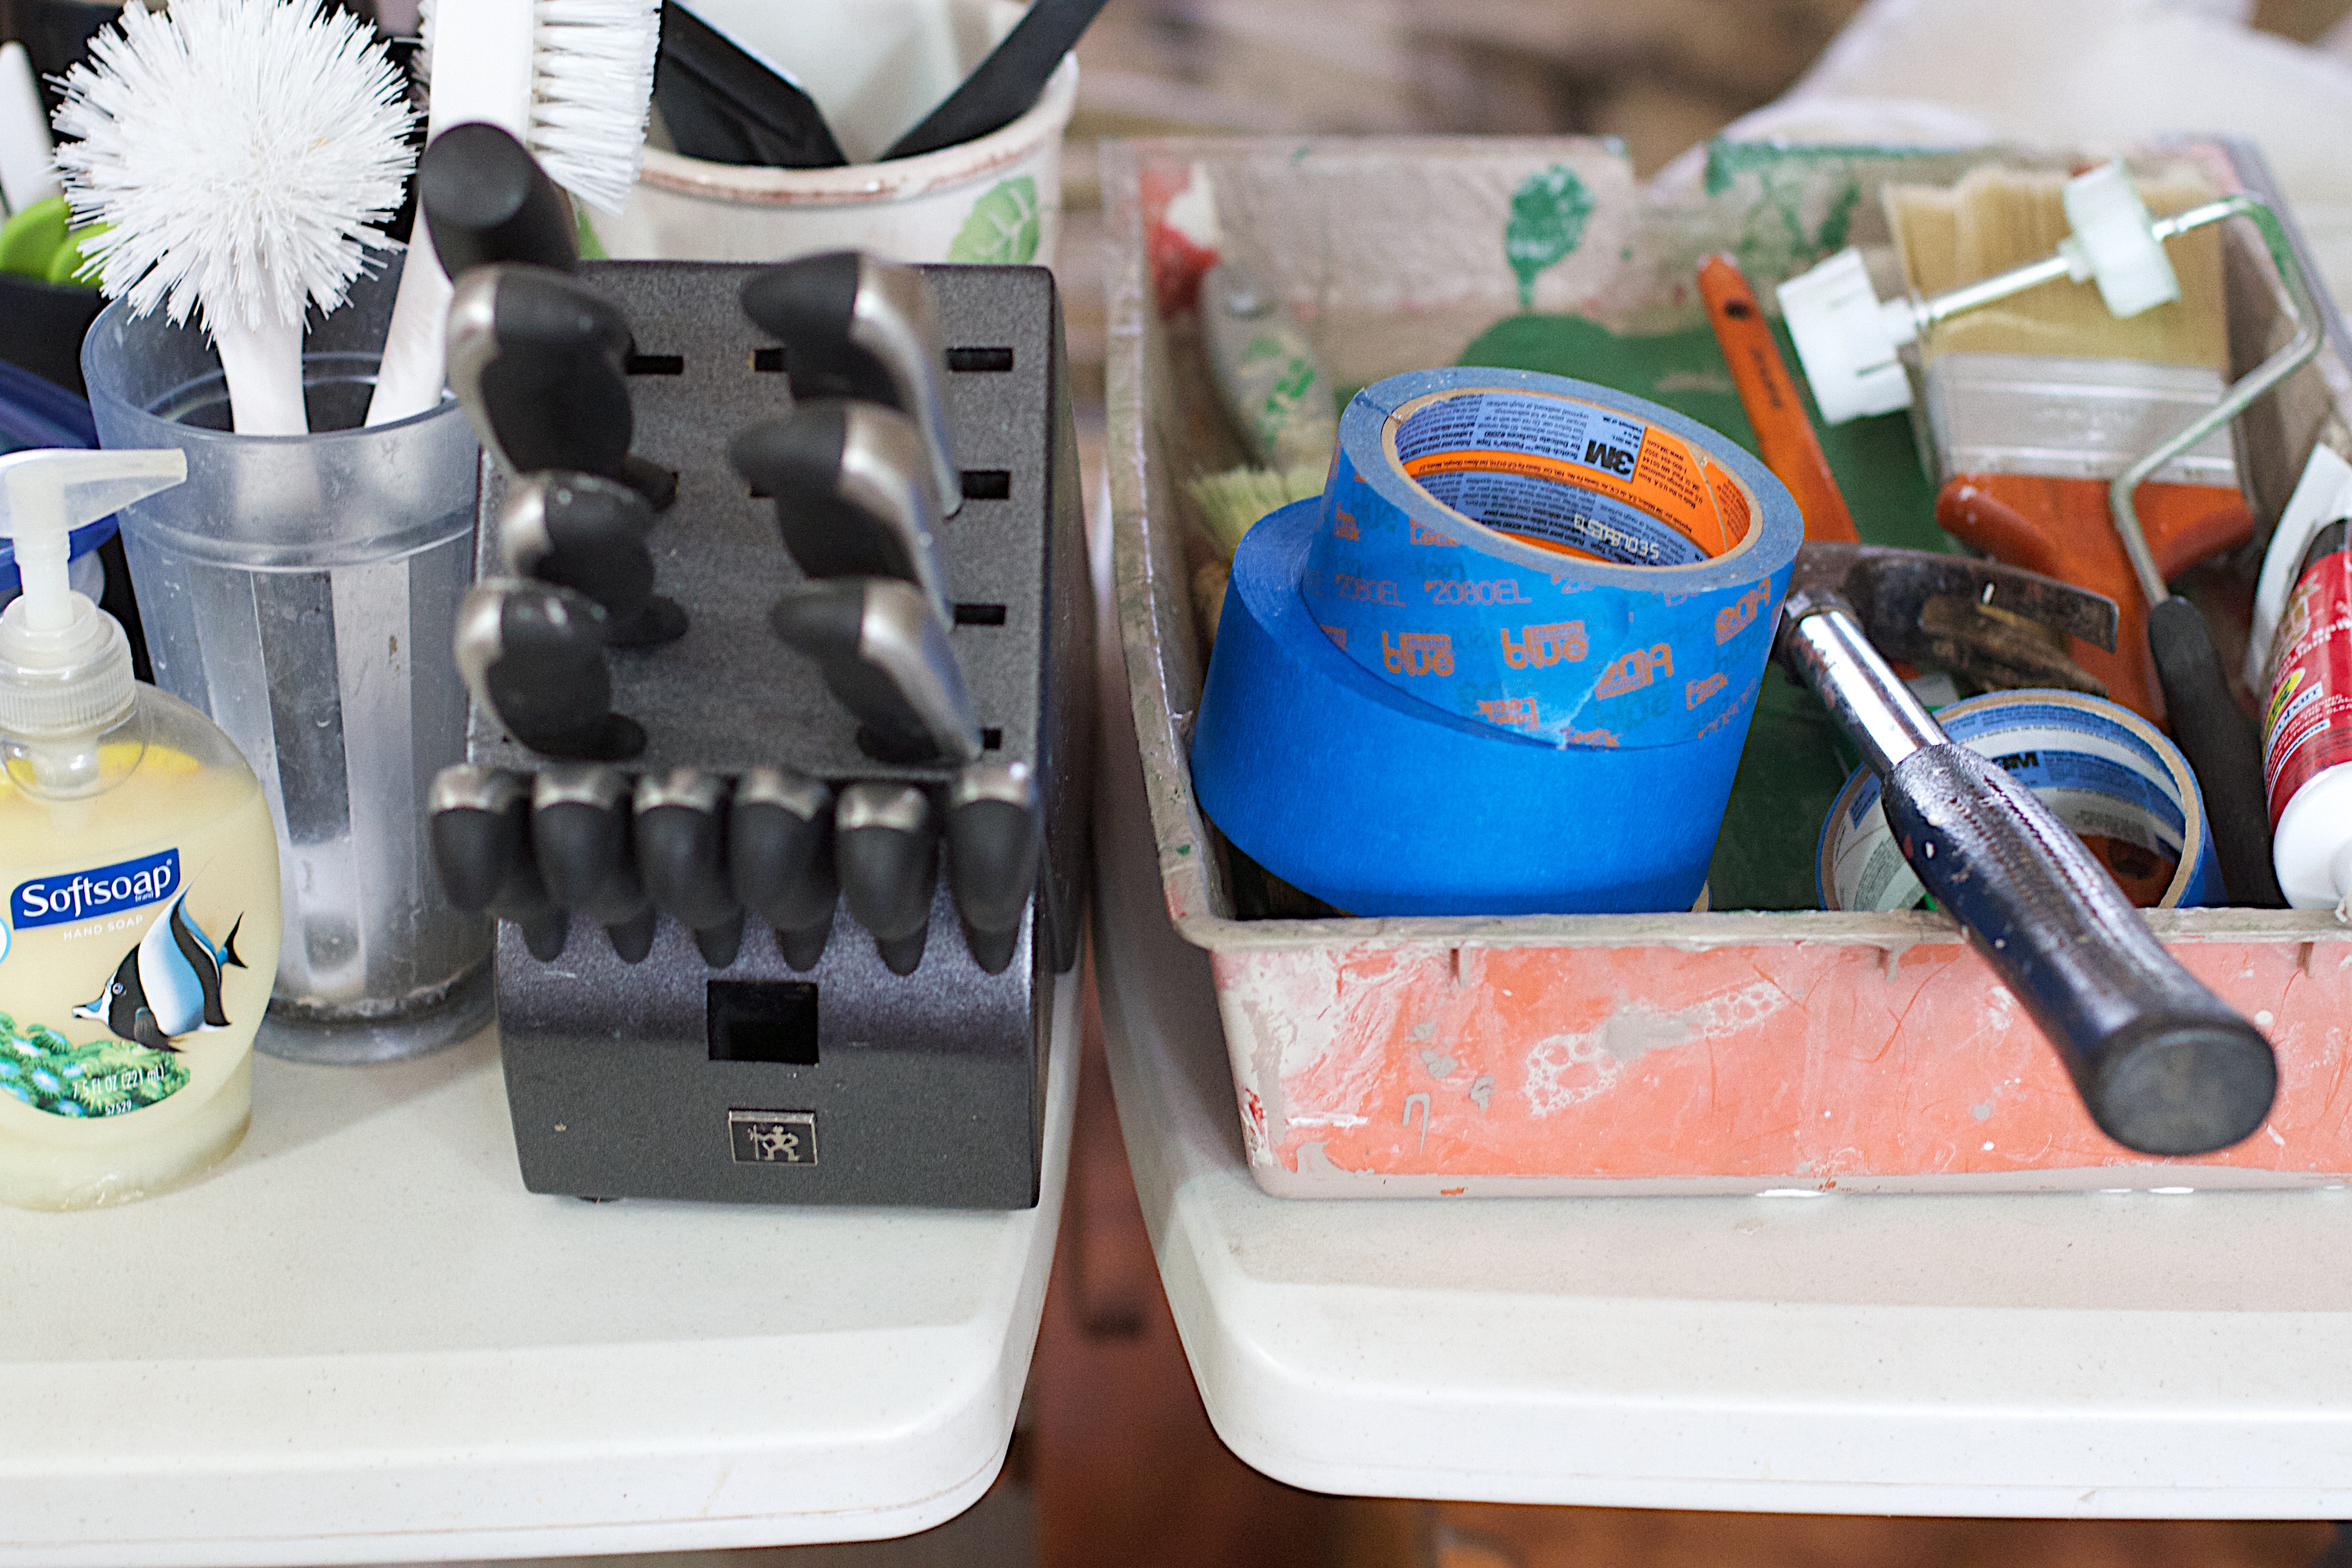
plastic, product, art